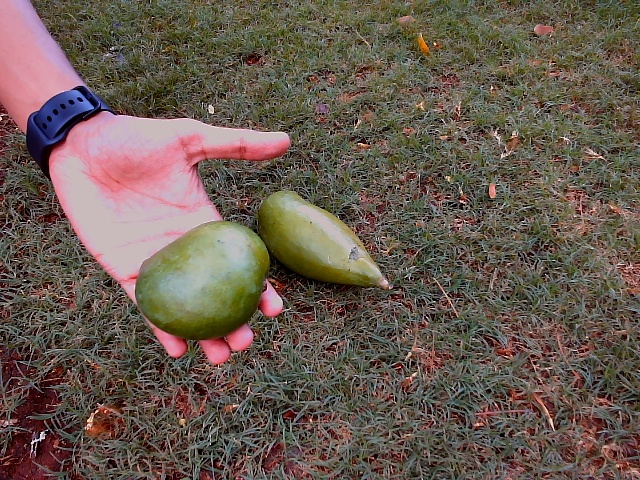
Label: Raw_Mango